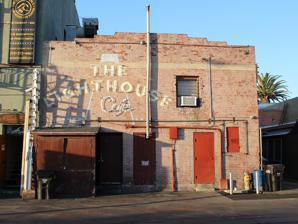
Building: Lighthouse Café
Country: United States of America
Year built: 1949
Lighthouse Café The Lighthouse Café's rear side (which was featured in the film La La Land ) Address 30 Pier Ave Hermosa Beach, California United States The Lighthouse Café is a nightclub located at 30 Pier Avenue in Hermosa Beach, California . It has been active as a jazz showcase since 1949 and, under the name "The Lighthouse", was one of the best known West Coast jazz clubs from the 1950s through the late 1970s. In addition to jazz, reggae to rock - among other genres of music - are now performed at the venue, including bookings of local artists such as Jett Prescott and George Stanford . History A restaurant called "Verpilate's" was built a short walk from the ocean at 30 Pier Avenue in 1934, and it was converted into "The Lighthouse", a bar, in 1940 ("Café" was added to the official name only when the business was sold in 1981). The club first began showcasing jazz music on May 29, 1949, when owner John Levine permitted bassist /band leader Howard Rumsey to start a recurring Sunday jam session on a trial basis. The experiment was a success. Rumsey became club manager soon after and put together a house band called the Lighthouse All-Stars. While the club also hosted visiting groups, the Lighthouse All-Stars became an ensemble in its own right, which had among its guest musicians Chet Baker , Gerry Mulligan and Miles Davis . The longest-running members of the Lighthouse All-Stars were Bob Cooper ( tenor saxophone ), Conte Candoli ( trumpet ), and Stan Levey ( drums ). West Coast jazz stalwarts Shorty Rogers , Richie Kamuca , Bill Holman , Bud Shank , Shelly Manne , and Jimmy Giuffre were also regulars in the early days. Max Roach was the regular drummer for a while in 1953. The club also became an important venue for recordings; Art Pepper , Lee Morgan , Cannonball Adderley , Mose Allison , Ramsey Lewis , Art Blakey , Charles Earland , Grant Green , Elvin Jones , Cal Tjader , the Modern Jazz Quartet , The Three Sounds , the Jazz Crusaders , and Joe Henderson all made recordings there. "The Lighthouse" sponsored an inter-collegiate jazz festival in the late-1950s, and the competition's winners included Mike Melvoin and Les McCann . John Levine died in 1970, and his family sold the club to Rudy Onderwyzer, manager and part-owner of Shelly Manne 's club, "Shelly's Manne-Hole". Rumsey left "The Lighthouse" in 1971 to open the "Concerts By The Sea" jazz club in nearby Redondo Beach, and Onderwyzer sold the club again in 1981. The new owners remodeled it and mostly discontinued the jazz-music policy. From the mid-1990s, jazz slowly began to come back to the club, first on Sunday afternoons, then on a two-days-a-week schedule, with local artists such as Ray Pizzi , Michele Faber, and Edmond Allmond. Recordings made at the Lighthouse 1951: Art Pepper and Shorty Rogers – Popo (Xanadu, 1980) 1952: Art Pepper – Early Days, Vol. 1 (Vantage, 1991) 1953: Stan Getz – The Lighthouse Sessions, Vol. 1 (Norma/Vantage, 1991) 1953: Howard Rumsey 's Lighthouse All-Stars – Sunday Jazz a la Lighthouse (Vol. 1 & Vol. 2) ( Contemporary , 1953) 1953: Chet Baker and the Lighthouse All-Stars – Witch Doctor (Contemporary, 1985) 1953: Miles Davis and the Lighthouse All-Stars – At Last! (Contemporary, 1985) – recorded on the same day as Witch Doctor 1958–60: Joe Gordon and Scott LaFaro – West Coast Days ( Fresh Sound , 1992) 1960: Cannonball Adderley – The Cannonball Adderley Quintet at the Lighthouse ( Riverside , 1960) 1962: The Jazz Crusaders – The Jazz Crusaders at the Lighthouse ( Pacific Jazz , 1962) 1962: Curtis Amy – Tippin' on Through (Pacific Jazz, 1962) 1964: Cannonball Adderley – Live Session! Cannonball Adderley with the New Exciting Voice of Ernie Andrews! with Ernie Andrews (Capitol, 1964) 1965: Ramsey Lewis Trio – Hang On Ramsey! ( Cadet , 1965) 1965: Mose Allison – Mose Alive! ( Atlantic , 1966) 1966: Art Blakey and the New Jazz Messengers – Buttercorn Lady ( Limelight , 1966) 1966: The Jazz Crusaders – Live at the Lighthouse '66 (Pacific Jazz, 1966) 1967: The Modern Jazz Quartet – Live at the Lighthouse (Atlantic, 1967) 1967: The Three Sounds – Live at the Lighthouse ( Blue Note , 1967) 1967: The Jazz Crusaders – Lighthouse '68 (Pacific Jazz, 1969) – reissued as Live Sides (Blue Note, 1980) 1969: Cal Tjader – Cal Tjader Plugs In (Skye, 1969) 1969: Richard "Groove" Holmes – X-77: Richard "Groove" Holmes Recorded Live at the Lighthouse (World Pacific, 1969) 1969: The Jazz Crusaders – Lighthouse '69 (Pacific Jazz, 1969) 1970: Lee Morgan – Live at the Lighthouse (Blue Note, 1971) 1970: Joe Henderson – If You're Not Part of the Solution, You're Part of the Problem ( Milestone , 1970) 1972: Charles Earland – Live at the Lighthouse ( Prestige , 1972) 1972: Grant Green – Live at the Lighthouse (Blue Note, 1973) 1972: Elvin Jones – Live at the Lighthouse (Blue Note, 1973) 1972: Ramsey Lewis – The Groover (Cadet) 1974: Ramsey Lewis – Solid Ivory (Cadet) 1979: Horace Tapscott Sextet – Lighthouse 79, Vol. 1 (Nimbus West) 1979: Horace Tapscott Sextet – Lighthouse 79, Vol. 2 (Nimbus West) 1981: Joe Farrell Quartet – Last of the Lighthouse (Unreleased) 1989: Howard Rumsey's Lighthouse All-Stars – Jazz Invention (40th Anniversary Reunion Concert) (Contemporary) 1999: Phil Norman Tentet – Live at the Lighthouse, Hermosa Beach, California (Sea Breeze) 2003: Sunday Afternoons at The Lighthouse Cafe: The Jack Nimitz Quintet (Woofy Productions) 2004: Sunday Afternoons at The Lighthouse Cafe: The Arno Marsh Quintet (Woofy Productions) 2004: Sunday Afternoons at The Lighthouse Cafe: The Bob Enevoldsen Quintet (Woofy Productions) 2004: Sunday Afternoons at The Lighthouse Cafe: The Med Flory Quintet (Woofy Productions) 2004: Sunday Afternoons at The Lighthouse Cafe: The Lennie Niehaus Octet (Woofy Productions) 2005: Sunday Afternoons at The Lighthouse Cafe: The Dave Pell Octet (Woofy Productions) 2005: Sunday Afternoons at The Lighthouse Cafe: The Jack Sheldon Quintet (Woofy Productions) 2007: Sunday Afternoons at The Lighthouse Cafe: Andy Martin/Scott Whitfield Quintet – A Tribute To Carl Fontana, Set 1 (Woofy Productions) 2007: Sunday Afternoons at The Lighthouse Cafe: Andy Martin/Scott Whitfield Quintet – A Tribute To Carl Fontana, Set 2 (Woofy Productions) Filming location Film Sideout (1990) La La Land (2016) Filmography 2005: Jazz on the West Coast: The Lighthouse (RoseKing Productions, Kenneth Koenig) -DVD- See also List of jazz clubs References